Michael Husbands

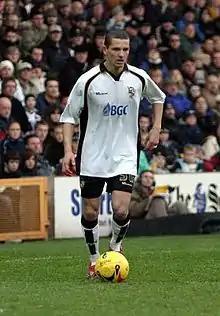
Husbands playing for Port Vale in 2008

Michael Paul Husbands (born 13 November 1983) is an English footballer who plays as a winger and forward.